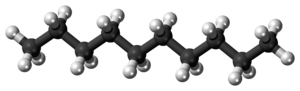
Le décane est un alcane linéaire de formule brute C₁₀H₂₂ qui possède 136 isomères. Ces diverses molécules comportent toutes dix [en grec δέκα, dix] atomes de carbone.